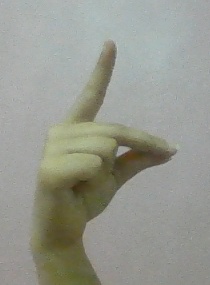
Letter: ta